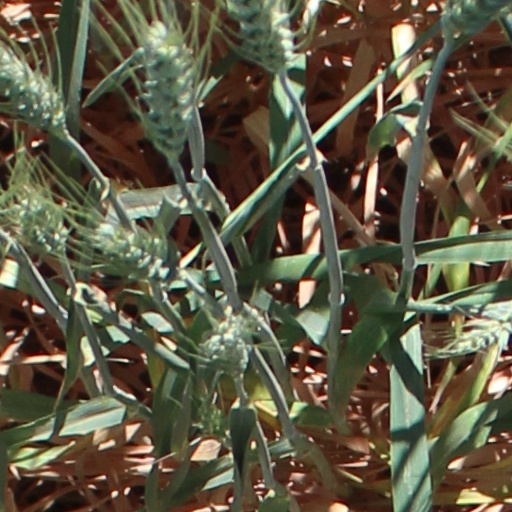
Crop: wheat